Australia in World War II

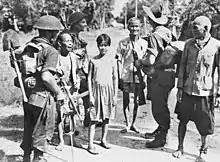
Australian soldiers and local civilians on Labuan Island. The soldier on the left is armed with an Australian-designed Owen gun.

The second phase of the Borneo campaign began on 10 June when the 9th Division conducted simultaneous assaults on the north-west on the island of Labuan and the coast of Brunei. While Brunei was quickly secured, the Japanese garrison on Labuan held out for over a week. After the Brunei Bay region was secured the 24th Brigade was landed in North Borneo and the 20th Brigade advanced along the western coast of Borneo south from Brunei. Both brigades rapidly advanced against weak Japanese resistance, and most of north-west Borneo was liberated by the end of the war. During the campaign the 9th Division was assisted by indigenous fighters who were waging a guerrilla war against Japanese forces with the support of Australian special forces.